I/O Controller Hub

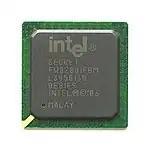
ICH6M

ICH6 was Intel's first PCI Express southbridge, paired with the i910 and i915 MCH. It provided four PCI Express ×1 slots. The ×16 slot was provided by the MCH. The bottleneck Hub interface was replaced by a new Direct Media Interface (in reality a PCI Express ×4 link) with 1 GB/s of bandwidth per direction. Support for Intel High Definition Audio was included. In addition, AC'97 and the classical PCI 2.3 were still supported.